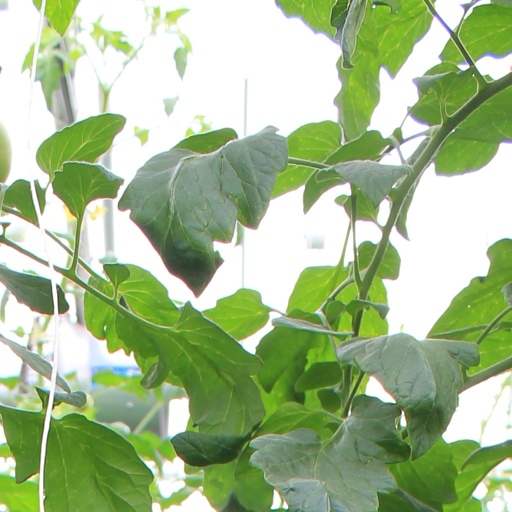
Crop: tomato